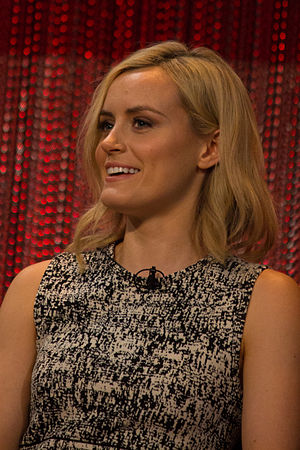
Taylor Schilling
Taylor Schilling er en amerikansk skuespiller. Hun blev kendt for hovedrollen som Piper Chapman i Netflixs dramakomedie, Orange Is the New Black. Schilling havde sin filmdebut i filmen Dark Matter i 2007, hvor hun spillede med Meryl Streep.